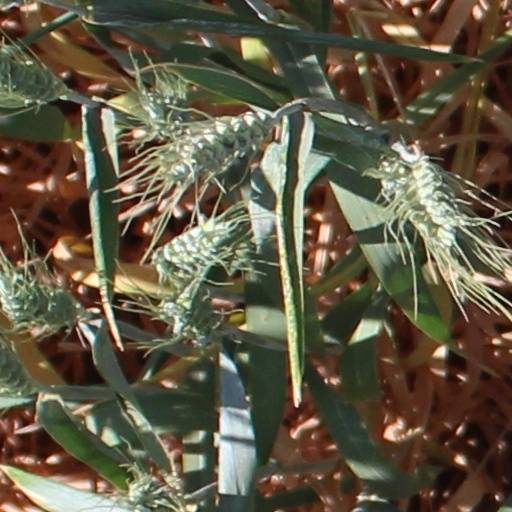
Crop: wheat